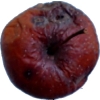
Label: apples